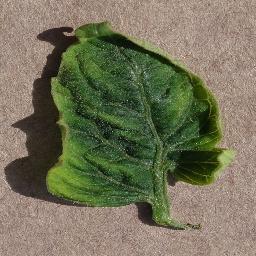
Label: Tomato___Tomato_Yellow_Leaf_Curl_Virus